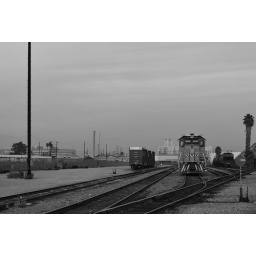
Train yard on 26 and alameda...in the background you can see the talles building in east L.A, the sears tower